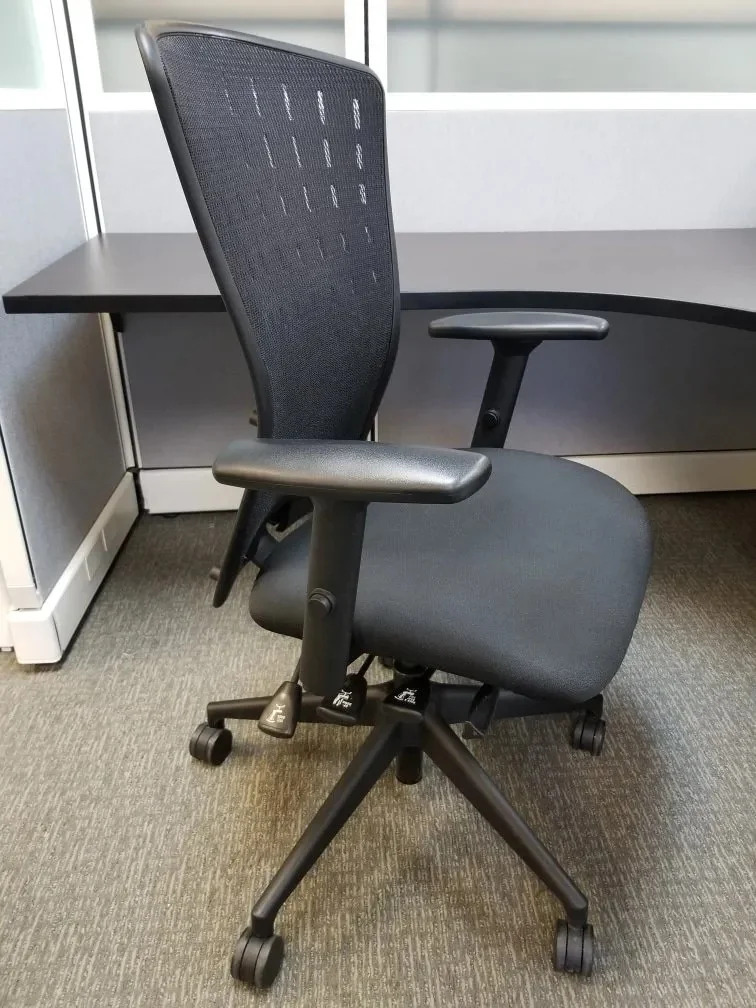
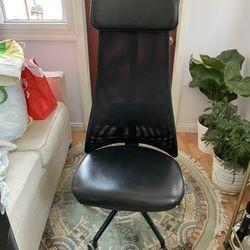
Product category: items_chair
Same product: no